River Brent

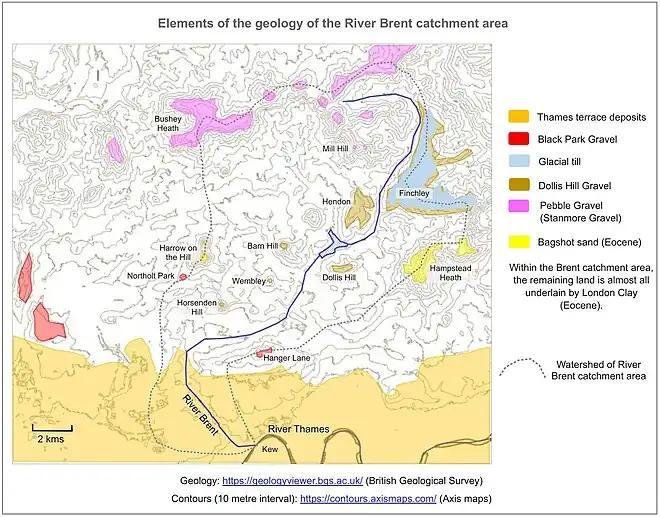
geology of the River Brent catchment area

In the early twentieth century, it was suggested that the River Thames, after descending through Oxfordshire, entering the London Basin near the Goring Gap and running north-east from there, continued in that direction prior to the ice advance, past Watford and along the line of the Vale of St Albans.